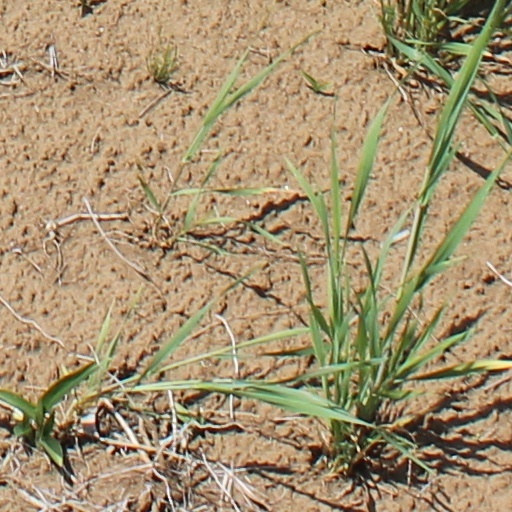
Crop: wheat